Ikk

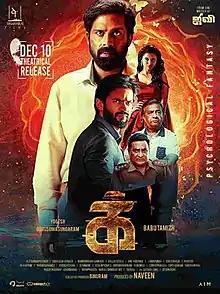
Theatrical release poster

Ikk is a 2021 Indian Tamil-language action adventure film written and directed by Babu Tamizh ("Jiivi"'s writer) in his directional debut and produced by Dharmraj Films. The film stars debutant Yogesh, Guru Somasundaram and Anicka Vikhraman with a supporting cast including Y. G. Mahendran and Aadukalam Naren. The film released in theatres on 10 December 2021.